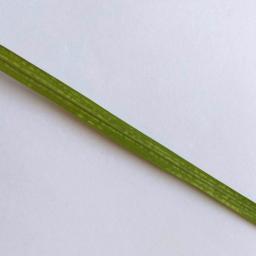
Label: Rice___Healthy